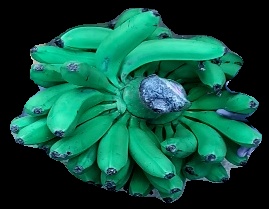
Variety: pachbale
Grade: grade1